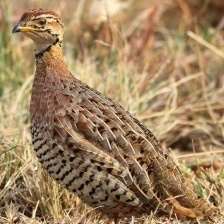
Species: BLACK FRANCOLIN
Scientific name: FRANCOLINUS FRANCOLINUS
ImageNet parent category: partridge